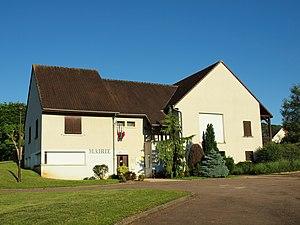
Looze (Yonne, France)